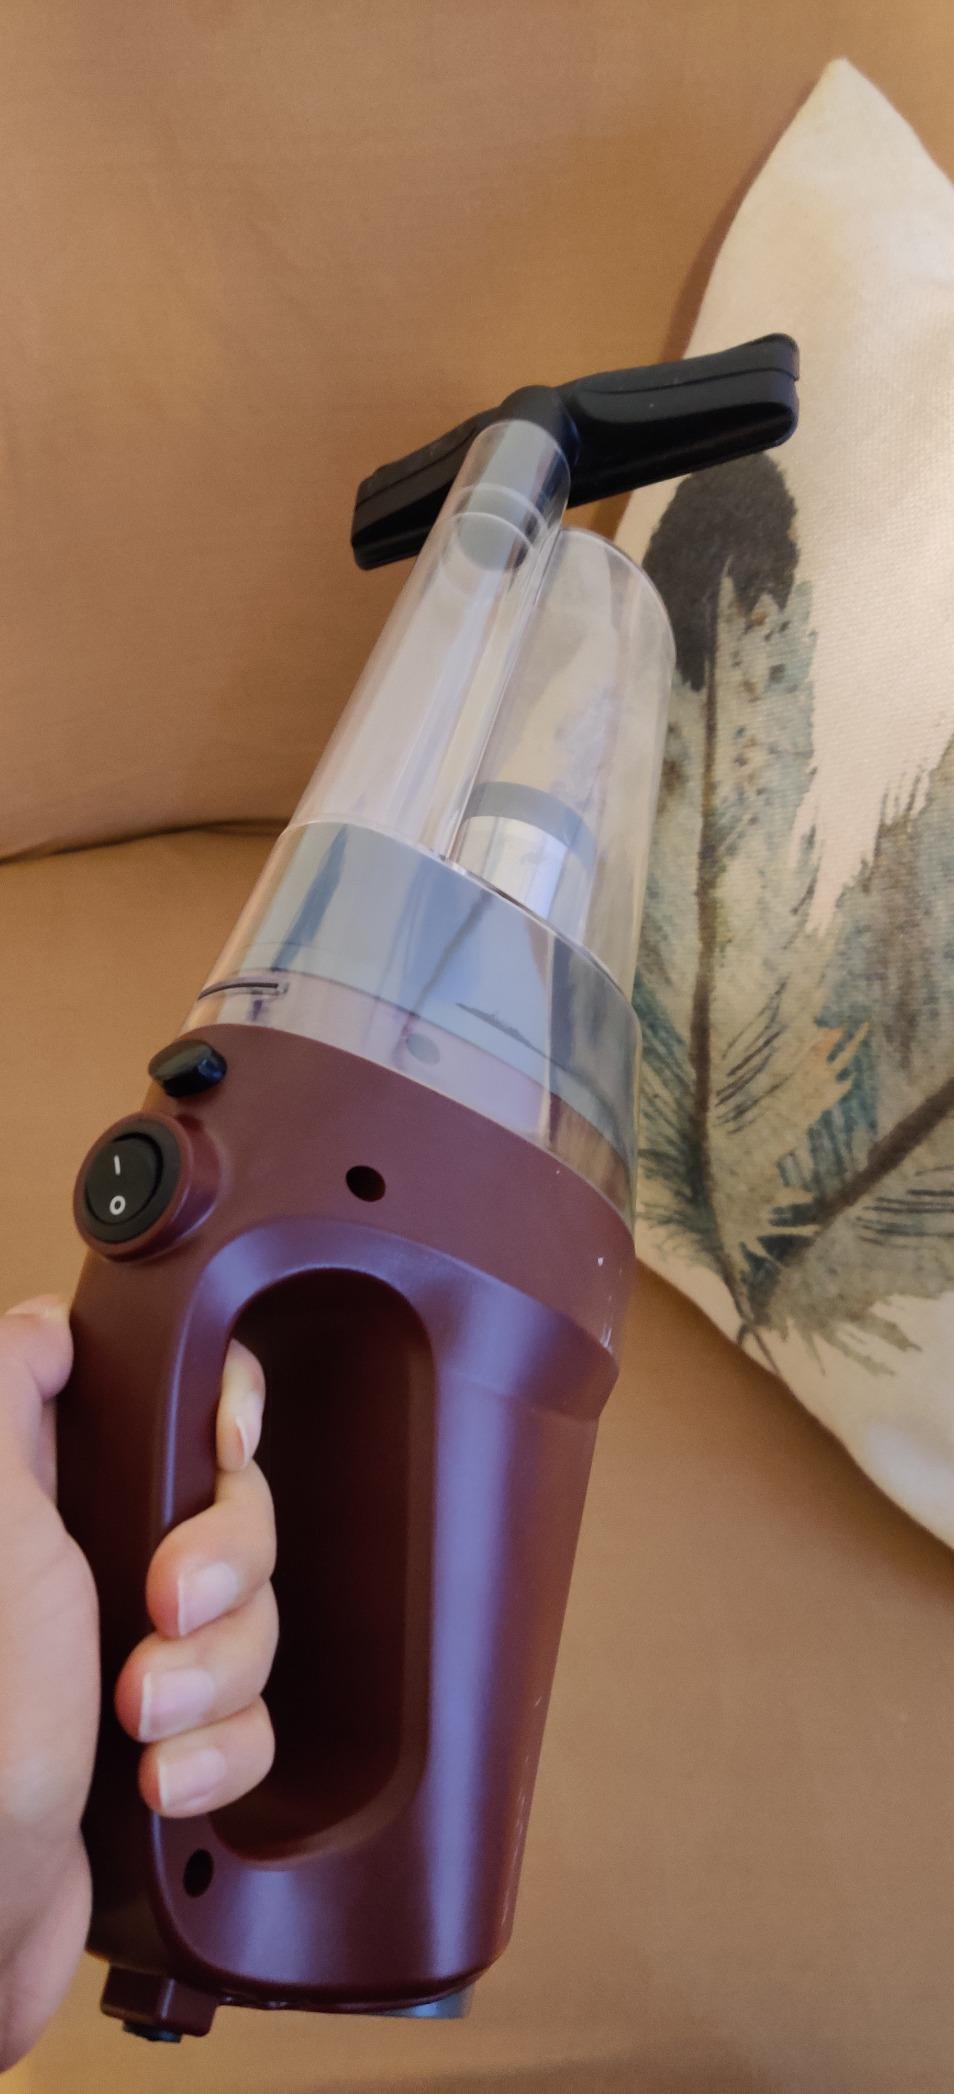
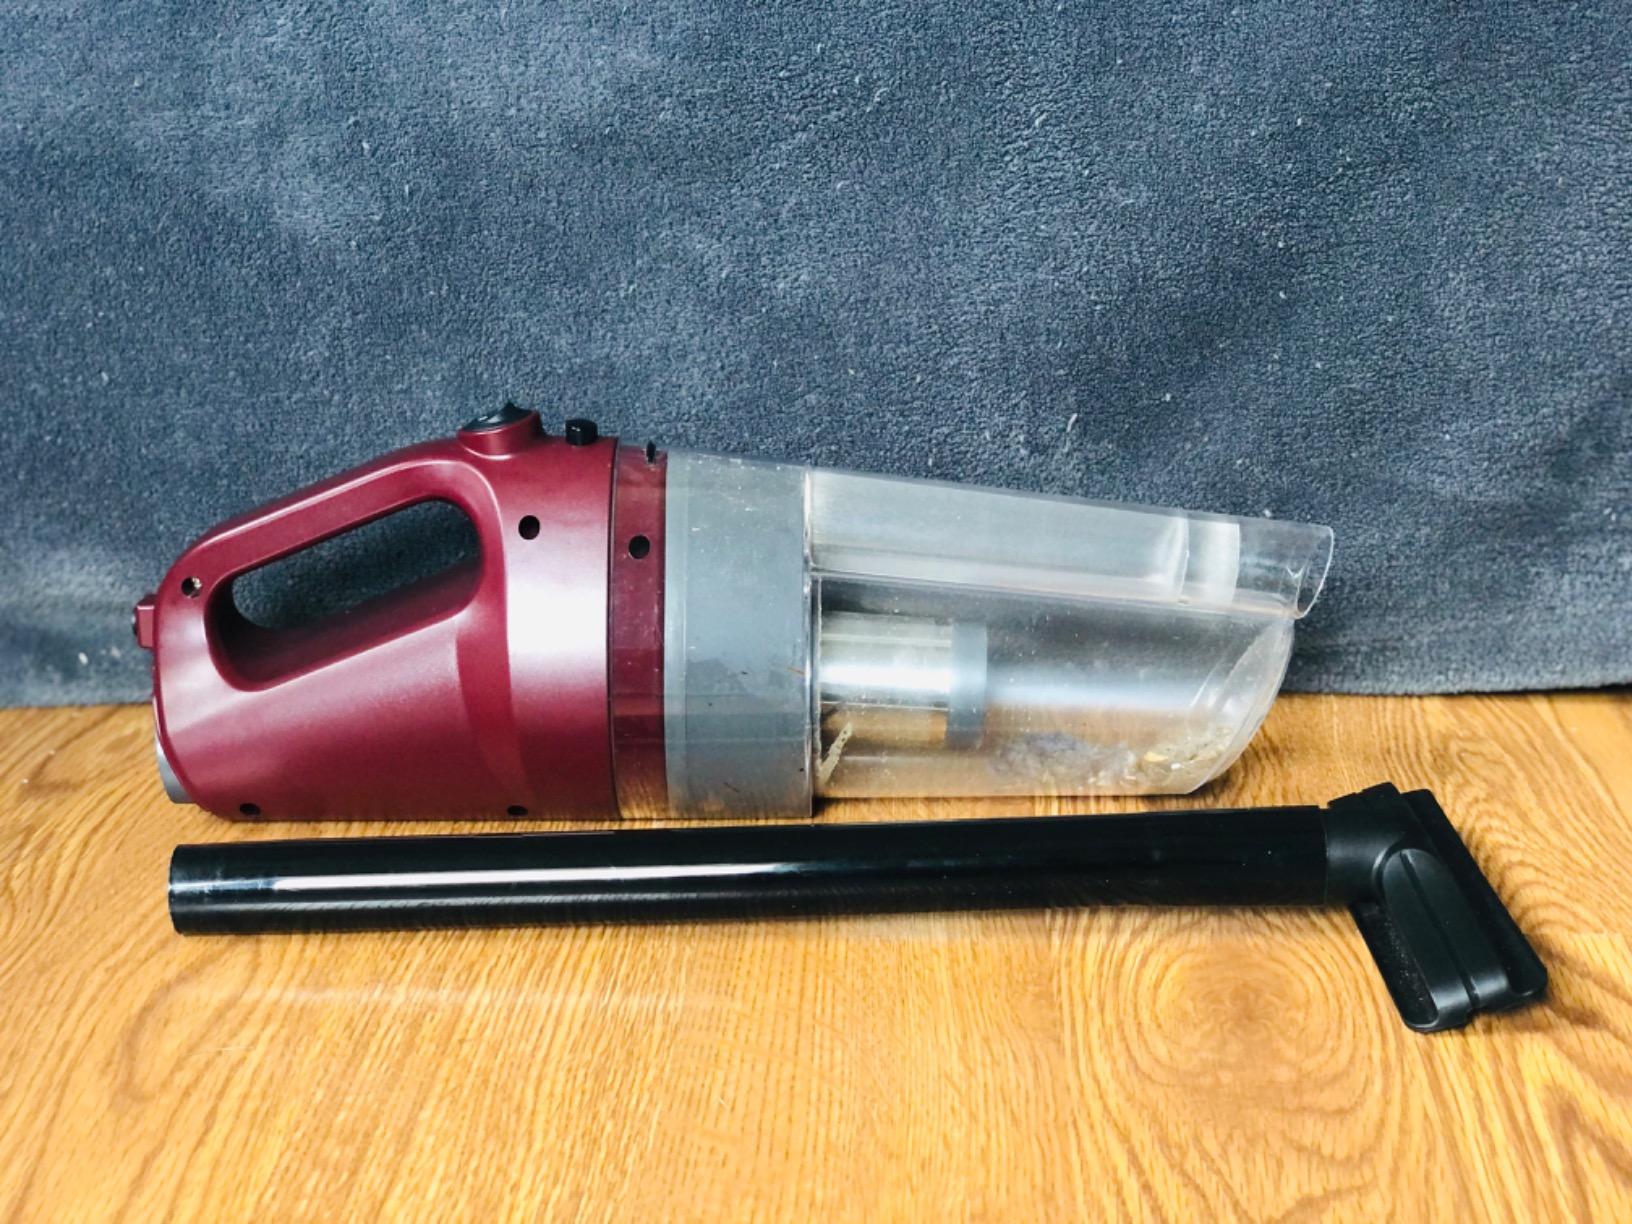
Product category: items_vacuum
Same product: yes